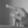
ASL letter: P